Follum

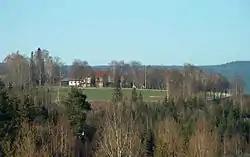
Follum gård

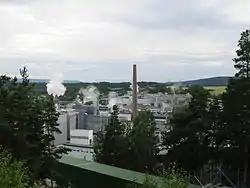
Norske skog Follum factory

Follum is a village in Ringerike municipality, Buskerud county, Norway.